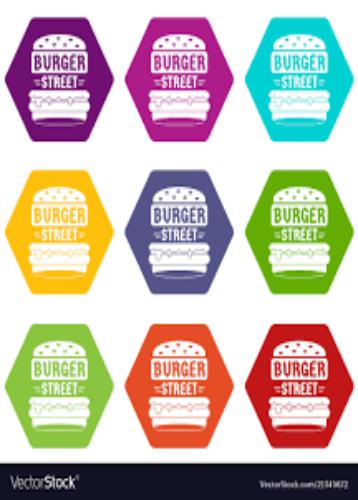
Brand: Burger Street
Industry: Food